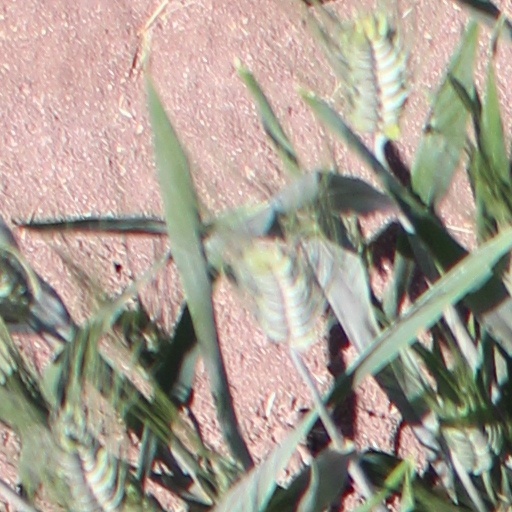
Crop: wheat